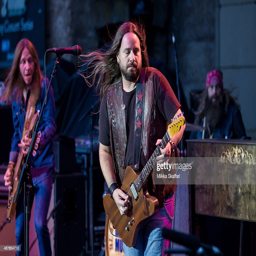
singer , singer and drummer of hard rock artist perform .